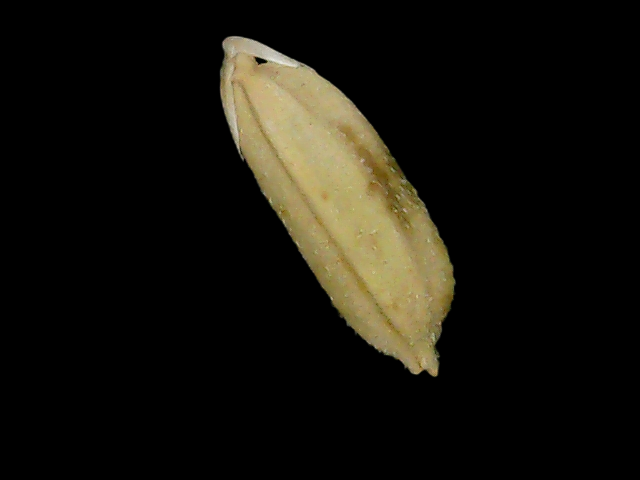
Rice variety: Bd52